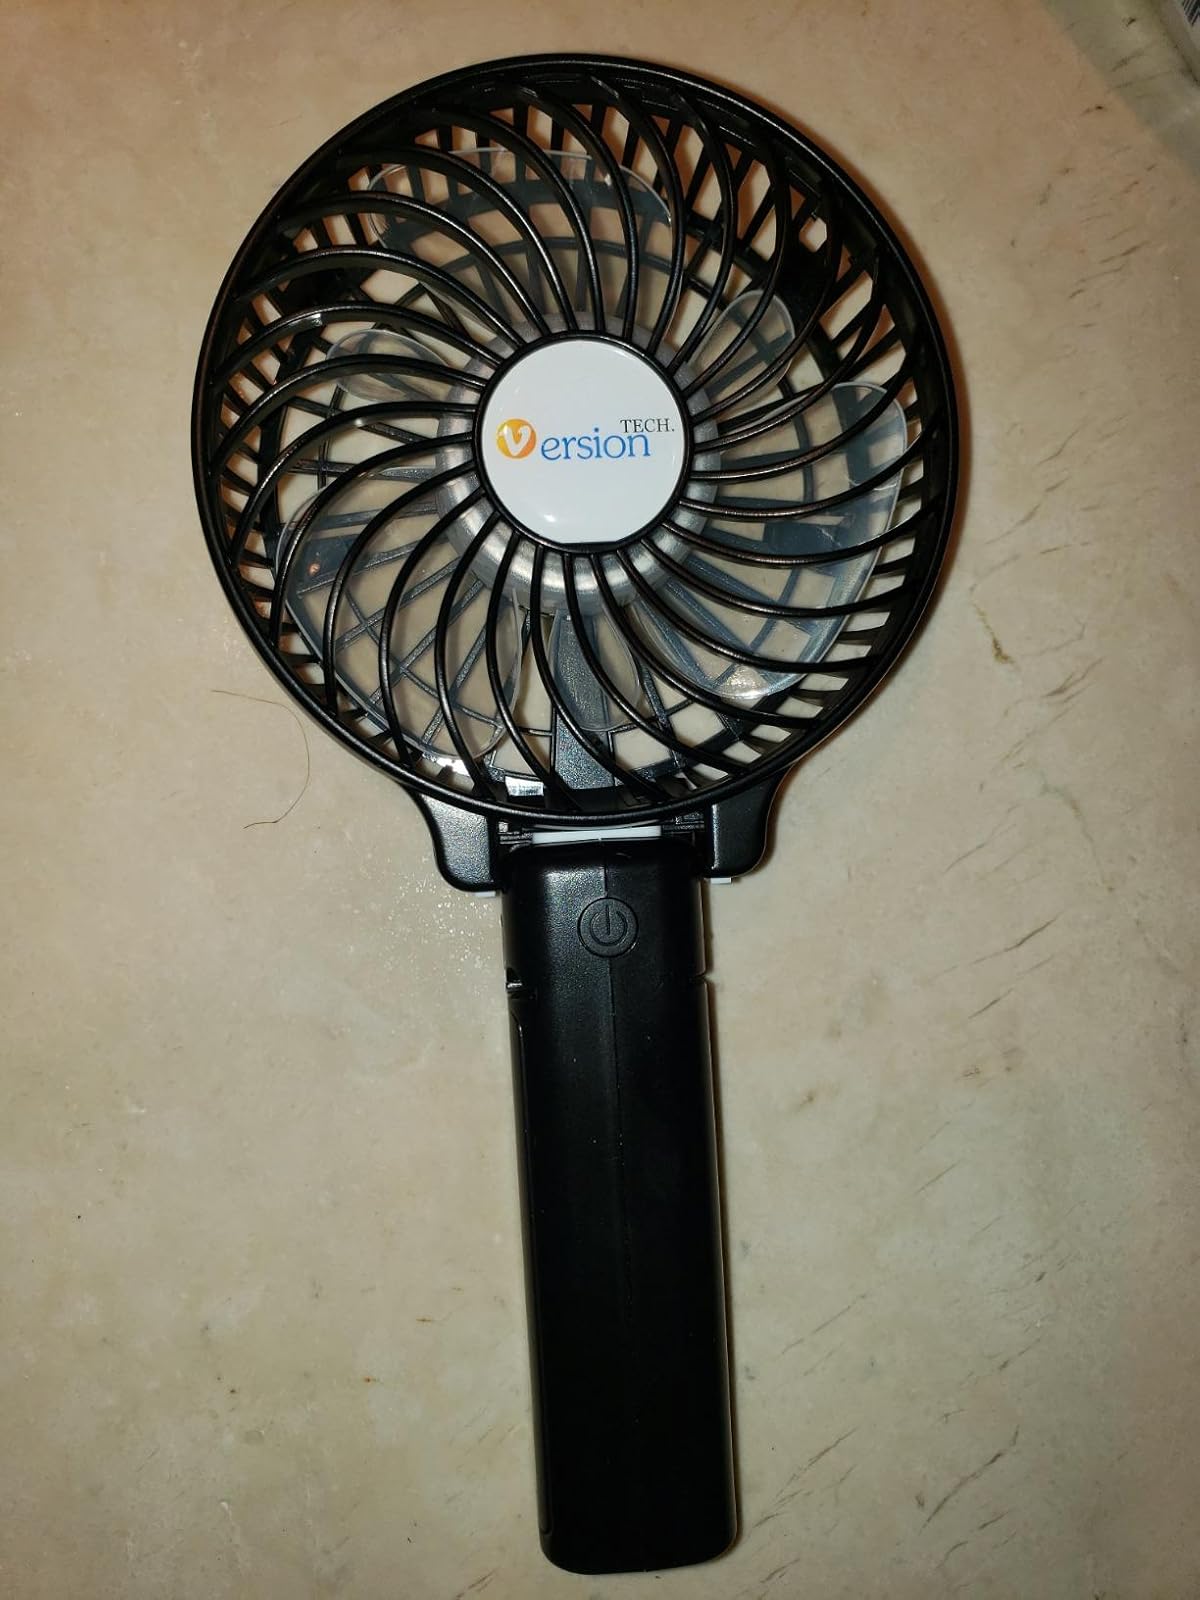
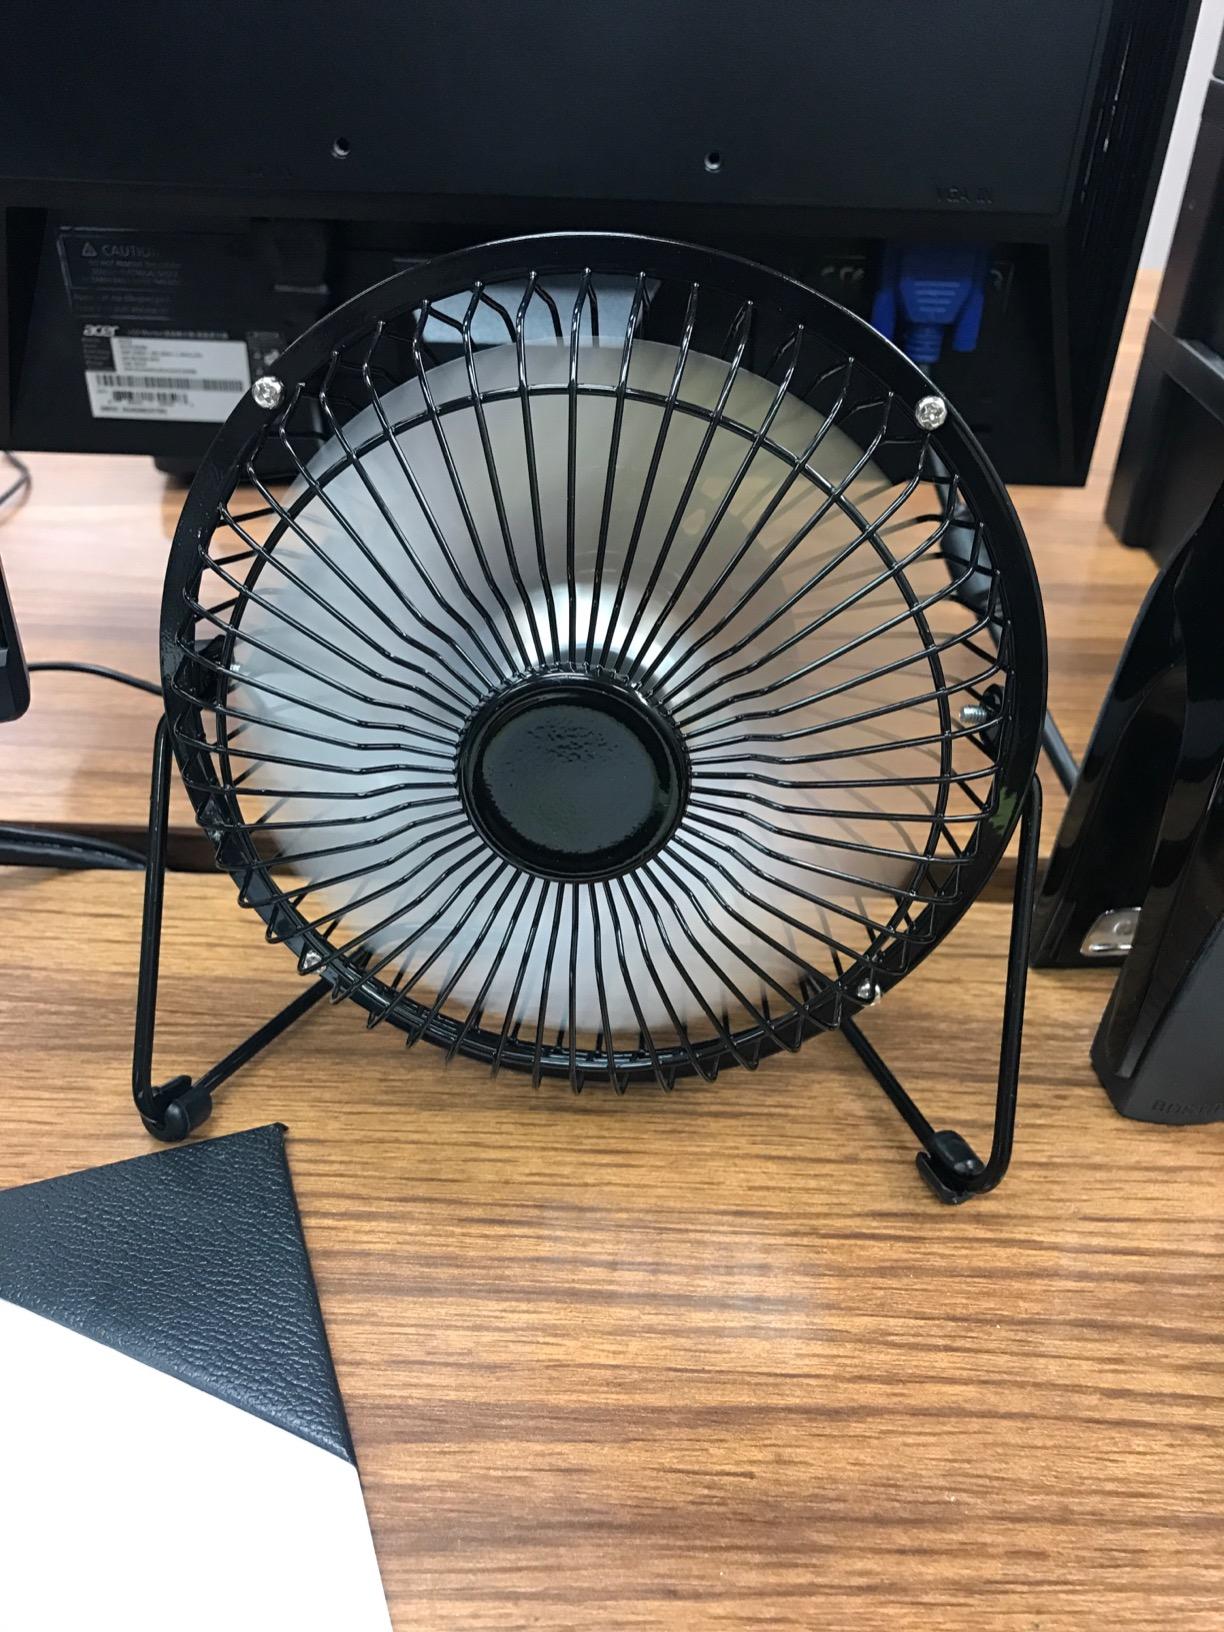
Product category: fan
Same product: no